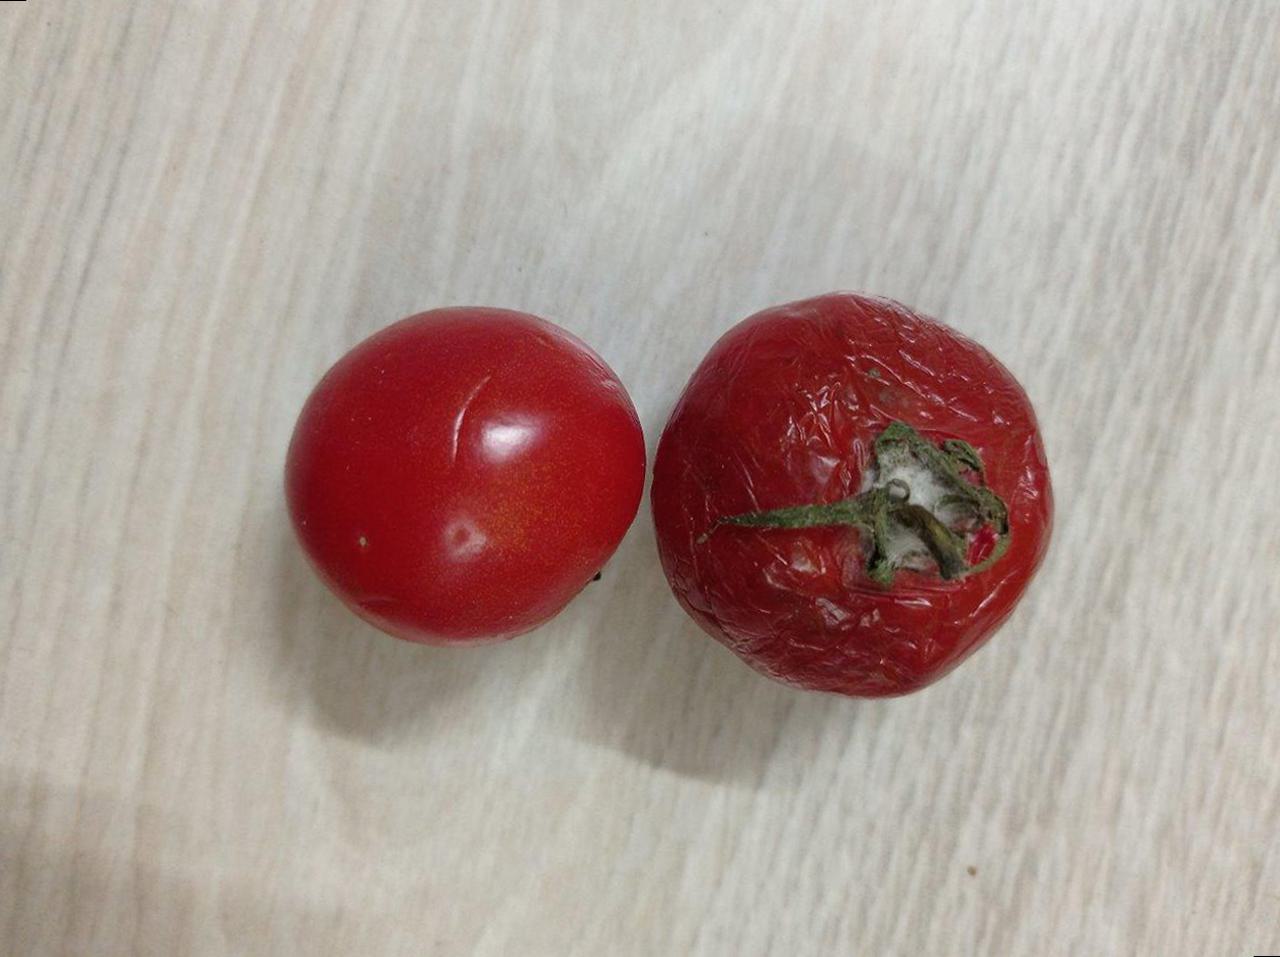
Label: Rotten